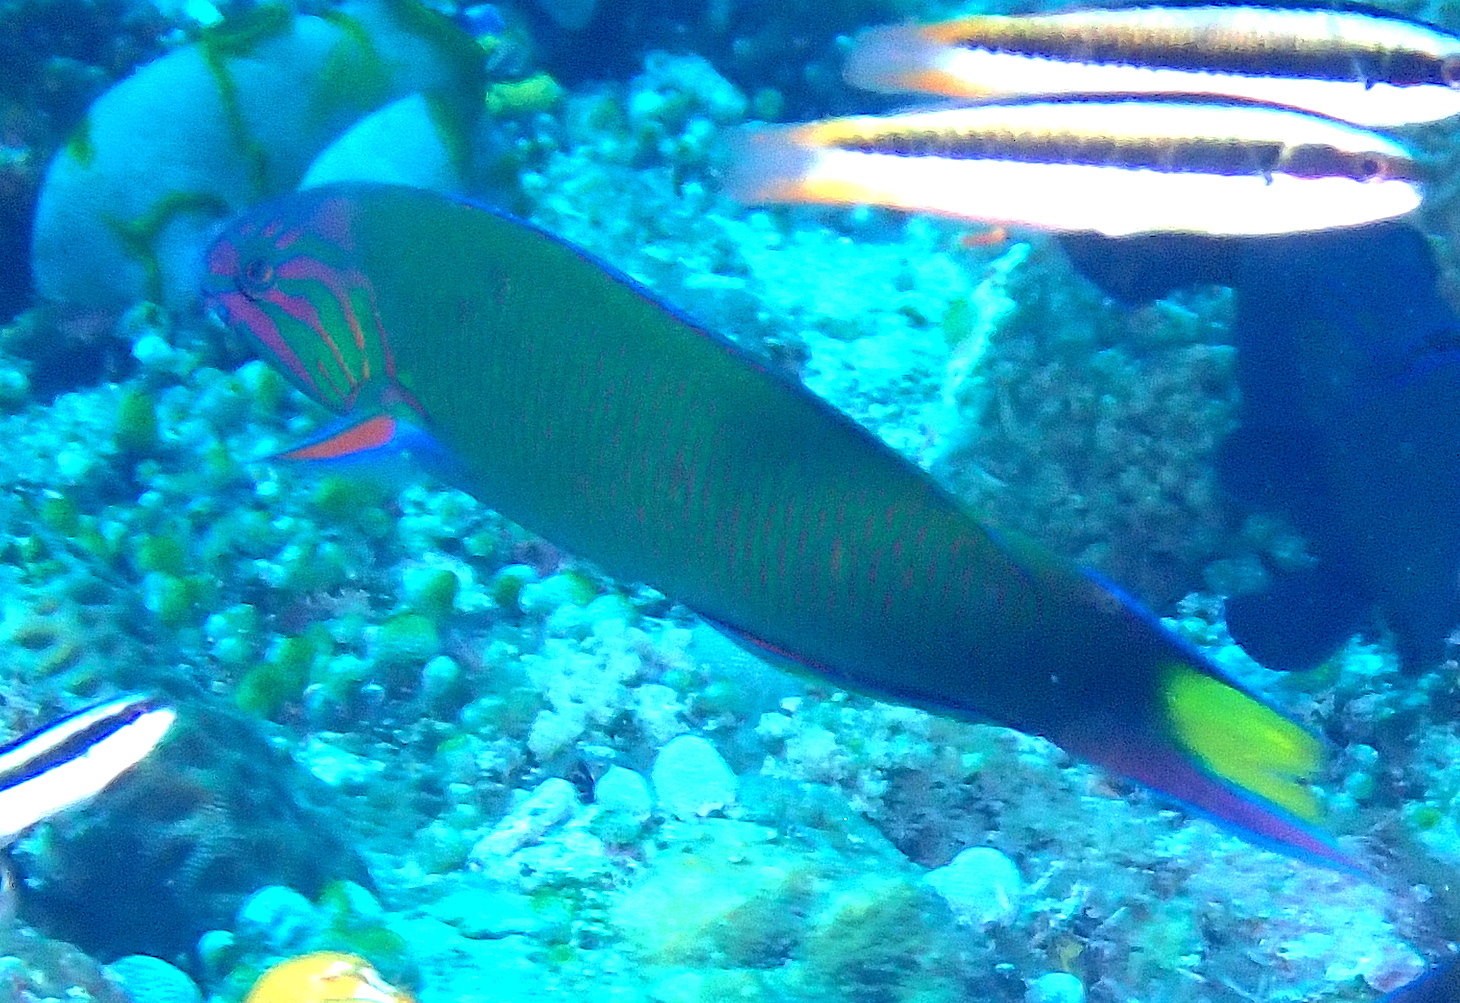
Thalassoma lunare (Moon Wrasse)